Marie de Romieu

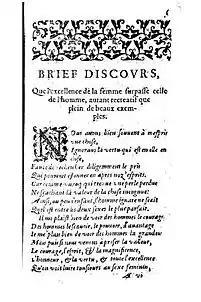
Page of "Les Prémières Oeuvres Poétiques" containing the beginning of Marie de Romieu's "Brief dicsourse".

Perhaps the most widely known work associated with Marie de Romieu, her "Brief discourse on the superiority of woman over man," was a response to an anti-feminist text penned by her brother, Jacques. Some critics attribute Jacques as the actual author of the "Discourse", but this theory has been mostly rejected due to stylistic differences. Featured as the first piece in "Premières Oeuvres", de Romieu's discourse on the superiority of women builds itself by praising the courage, wit and virtue of women. It argues that women were visibly more beautiful than their male counterparts because they were a refined product from man, who had been made with clay. In her discourse, de Romieu asserts that women were superior to men in their sacrifices and charity work. She condemns men who fault women for their failings and for leading them astray, claiming they are responsible for their own actions. She also accuses men of trying to deliberately deceive women with ‘fine words’ and goes into great detail elaborating the different types of deception perpetrated by men: those who cite God's will and authority, those who pose as protectors of female virtue, or those who pretend to 'serve' women. Furthermore, she illustrates women as the source of learning, both in ancient times and her own. In her conclusion, she reasons that life without women would be lacking in social graces and virtues; she also points out that it is not by accident that the classical virtues are depicted as women.